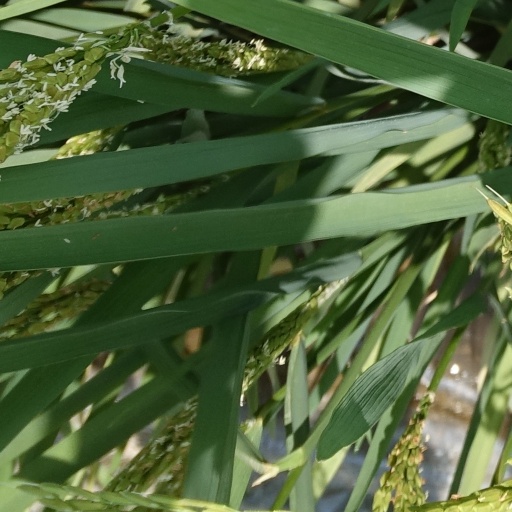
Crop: rice